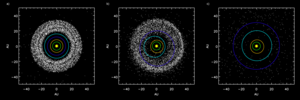
Simulation montrant les planètes externes et la ceinture de Kuiper
Les astéroïdes de type D sont un type d'astéroïdes de très faible albédo. On les trouve dans la ceinture principale extérieure, avec par exemple Atala, Hidalgo et la plupart des astéroïdes troyens de Jupiter.
Neptune est la huitième et dernière planète du Système solaire par distance croissante au Soleil.
Éris, officiellement désignée par (136199) Éris, est la planète naine connue la plus massive du Système solaire ainsi que la deuxième plus grande en termes de taille. Éris est ainsi le neuvième corps connu le plus massif et le dixième corps le plus gros orbitant directement autour du Soleil.
La ceinture de Kuiper est une zone du Système solaire s'étendant au-delà de l'orbite de Neptune, entre 30 et 55 unités astronomiques. Cette zone en forme d'anneau est similaire à la ceinture d'astéroïdes, mais plus étendue, 20 fois plus large et de 20 à 200 fois plus massive. Comme la ceinture d'astéroïdes, elle est principalement composée de petits corps, restes de la formation du Système solaire, et d'au moins trois planètes naines, Pluton, Makémaké et Hauméa. En revanche, tandis que la ceinture d'astéroïdes est principalement composée de corps rocheux et métalliques, les objets de la ceinture de Kuiper sont majoritairement constitués de composés volatils gelés comme le méthane, l'ammoniac ou l'eau.
Le modèle de Nice est un scénario décrivant la formation et l'évolution du Système solaire. Il est nommé ainsi car il fut initialement développé à l'observatoire de la Côte d'Azur, à Nice en France. Il propose que les planètes géantes aient migré depuis une configuration initiale compacte vers leurs positions actuelles, longtemps après la dissipation du disque de gaz protoplanétaire. En cela, ce scénario diffère des modèles plus anciens de formation du Système solaire. Cette migration planétaire est utilisée dans les simulations dynamiques du Système solaire pour expliquer les événements historiques tels que le bombardement massif tardif du Système solaire interne, la formation du nuage d'Oort, l'existence des populations de petits corps du Système solaire incluant la ceinture de Kuiper, les astéroïdes troyens de Jupiter et de Neptune et le nombre des objets en résonance transneptunienne dominés par Neptune. Il parvient à expliquer nombre des situations observées au sein du Système solaire, et à ce titre, il est aujourd'hui largement accepté comme le modèle le plus réaliste connu, pour expliquer l'évolution du Système solaire.
Uranus est la septième planète du Système solaire par sa distance au Soleil, la troisième par la taille et la quatrième par la masse. Elle doit son nom à la divinité romaine du ciel Uranus, père de Saturne et grand-père de Jupiter, noms que portent les deux planètes la précédant dans le Système solaire.